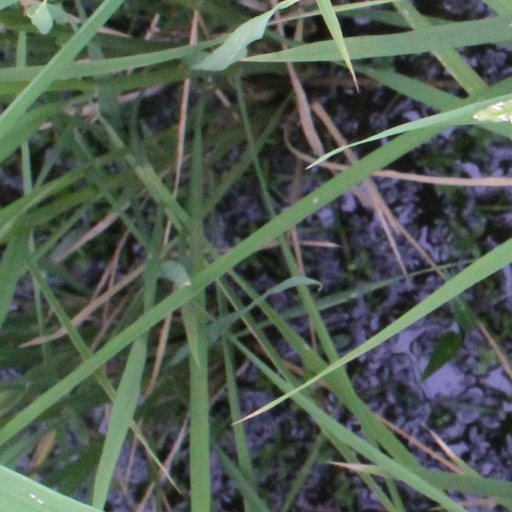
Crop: rice